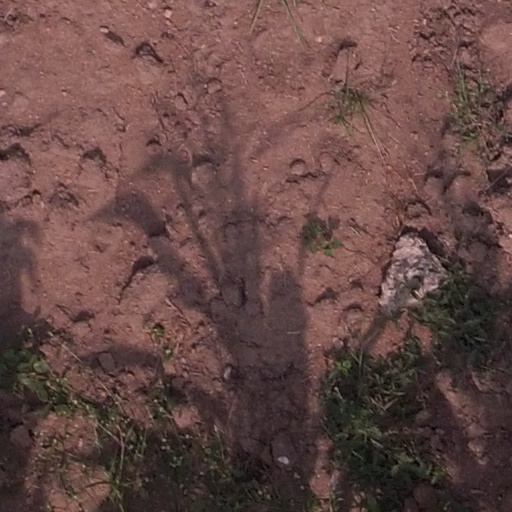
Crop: maize; corn